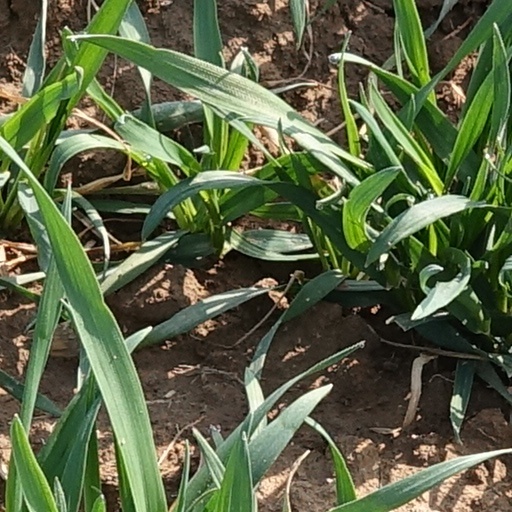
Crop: wheat